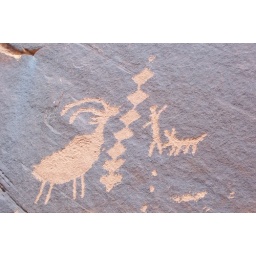
petroglyph canyon near the black dragon wash